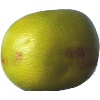
Label: Pomelo Sweetie 1